Ngahue Reserve

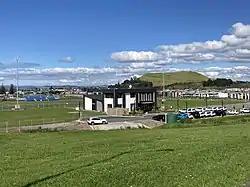
Buildings and fields at Ngahue Reserve

Ngahue Reserve is a multi-purpose stadium in the suburb of St Johns in Auckland, New Zealand. It is used for association football matches and is the home of Oceania Football Confederation. It is also used as a training ground for Eastern Suburbs.